Clay Matthews III

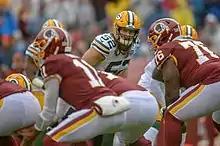
Mathews in 2018

On June 2, 2018, Matthews, who was pitching to Packers offensive lineman Lucas Patrick in the off-season Green & Gold Charity Softball Game, had a ball hit directly back to him. The line drive resulted in a broken nose for Matthews; surgery followed the incident. During the Packers' training camp for 2018, Matthews decided to wear a visor to add additional protection for his rhinoplasty. Matthews wore an Oakley, Inc. style clear visor with a Speedflex revolution helmet. During Week 2 against the Minnesota Vikings, Matthews was called for a controversial roughing the passer penalty that nullified an interception with 1:37 left in the fourth quarter. The game ended in a 29–29 tie. During Week 3 against the Washington Redskins, Matthews was again called for roughing the passer, becoming the first player to commit three roughing-the-passer penalties in the first three games of the season since 2001, as the Packers lost 31–17.